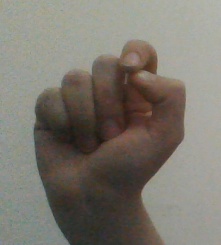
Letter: fa